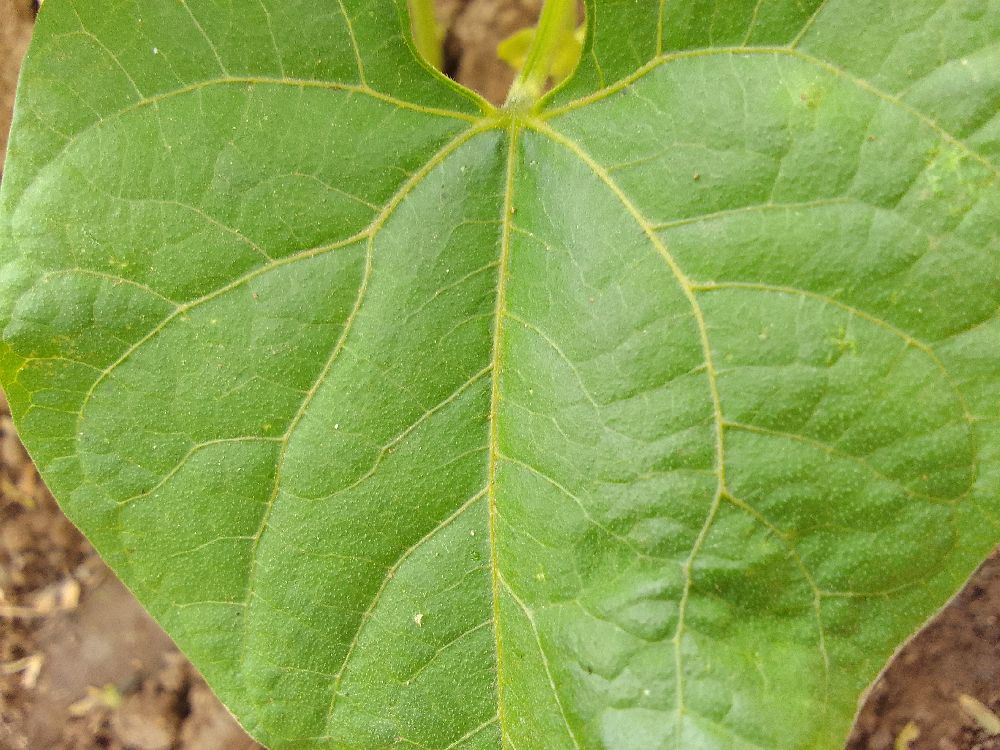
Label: healthy